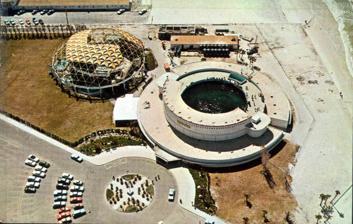
Building: Aquatarium (Florida)
Country: United States of America
Year built: 1964
Former amusement park in St. Pete Beach, Florida Aquatarium Aerial view of the Aquatarium on a 1960s postcard Location St. Pete Beach , Florida , United States Coordinates 27°44′05″N 82°44′58″W / 27.7347228°N 82.7494410°W / 27.7347228; -82.7494410 Status Defunct Opened 1964 ( 1964 ) Closed 1977 ( 1977 ) The Aquatarium (also known as Shark World ) was a 17-acre tourist attraction located in St. Pete Beach , Florida .  It operated from 1964 to 1977, between 64th and 66th avenues. Aquatarium The Aquatarium opened in 1964, with its main attraction being shows featuring trained dolphins , sea lions , and pilot whales . Shows were staged under a 160-foot, golden geodesic dome , which sheltered the audience as they were seated around the world's largest circular marine tank (100 feet in diameter, 25 feet deep, containing 1.244 million gallons of seawater ). The Aquatarium shows were billed as " The World's Greatest Marine Show ," or " World's Largest Marine Attraction ," and starred a dolphin named "Floppy."  Floppy was famed for her 25-foot leaps into the air, leading to her characterization as "the world-champion high-jumping dolphin." In 1968, the Aquatarium was purchased by local hotelier Frank Cannova for two million dollars. In 1974, Cannova opened The Hawaiian Inn . Shark World Due to the 1971 opening of Walt Disney World , as well as the gasoline shortages of the mid-1970s, tourism in Pinellas County experienced a significant decline.  In 1976, in order to combat the declining fortunes of the park, the owners (inspired by the popularity of the 1975 film Jaws ) attempted to rebrand the Aquatarium as " Shark World ".  Despite their efforts, the park closed at the end of the 1977 summer season. References